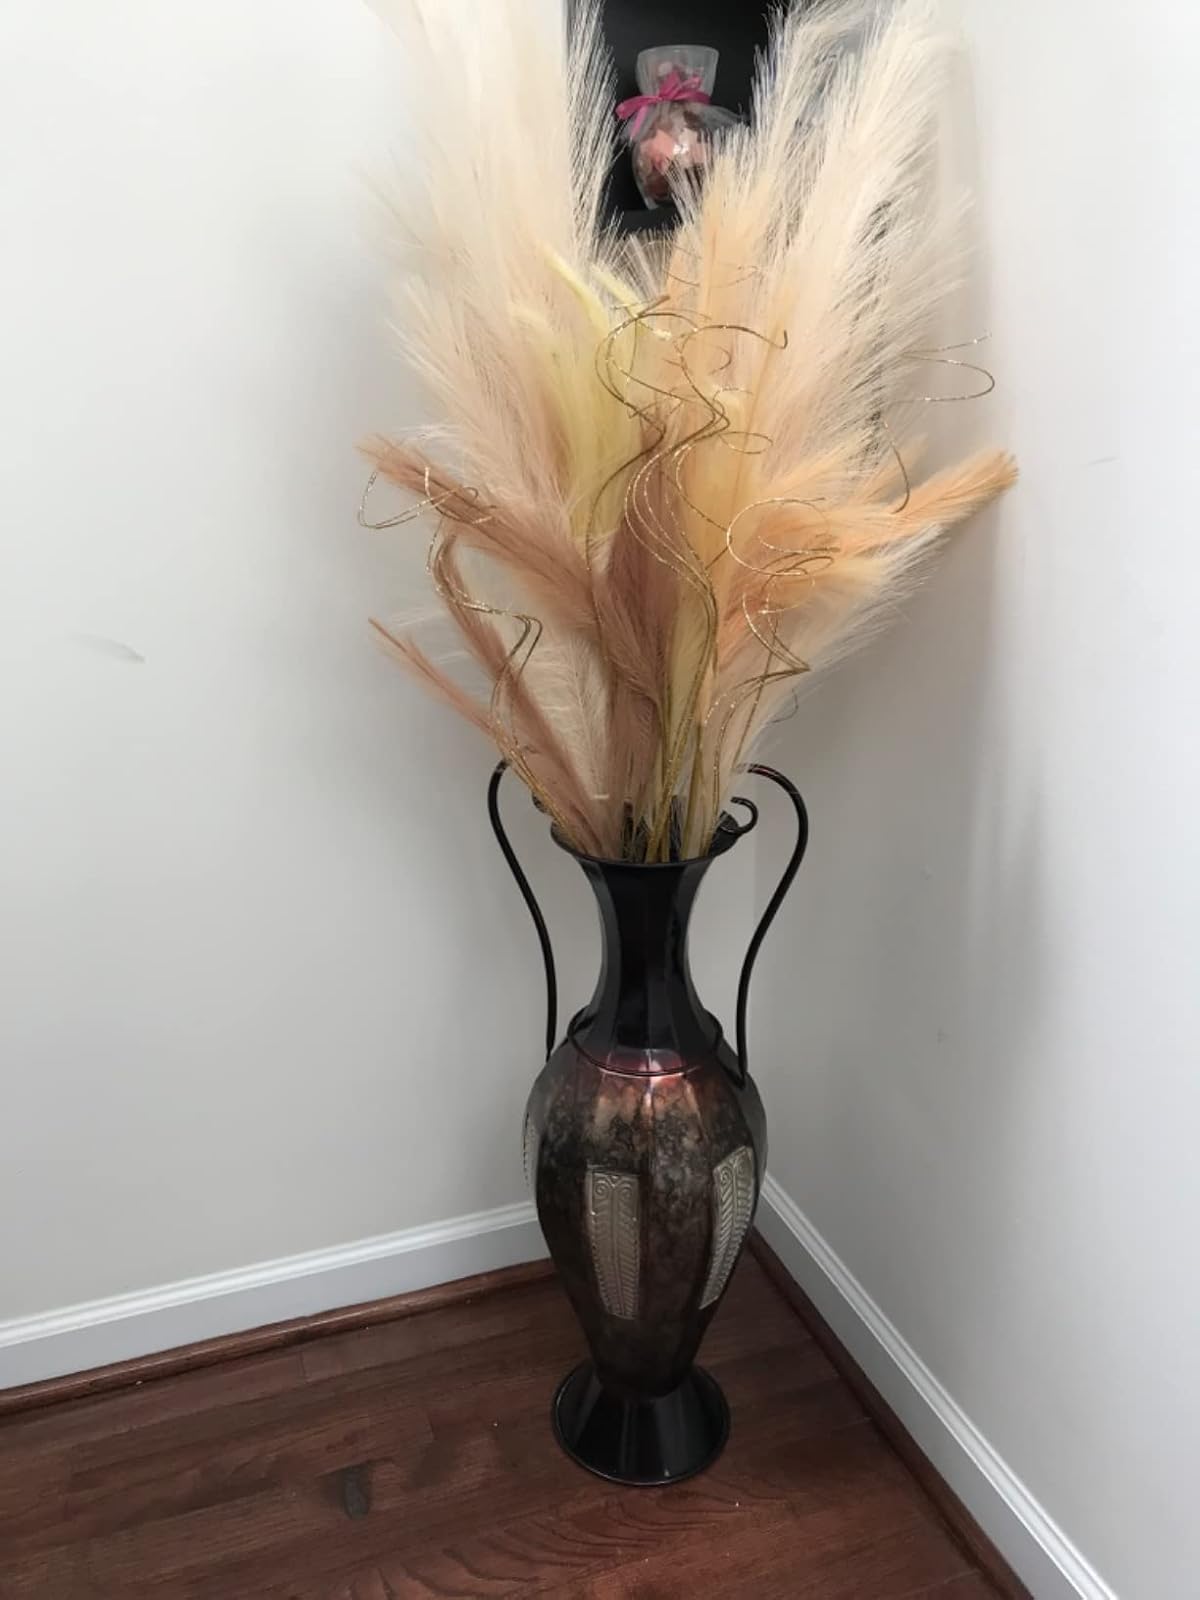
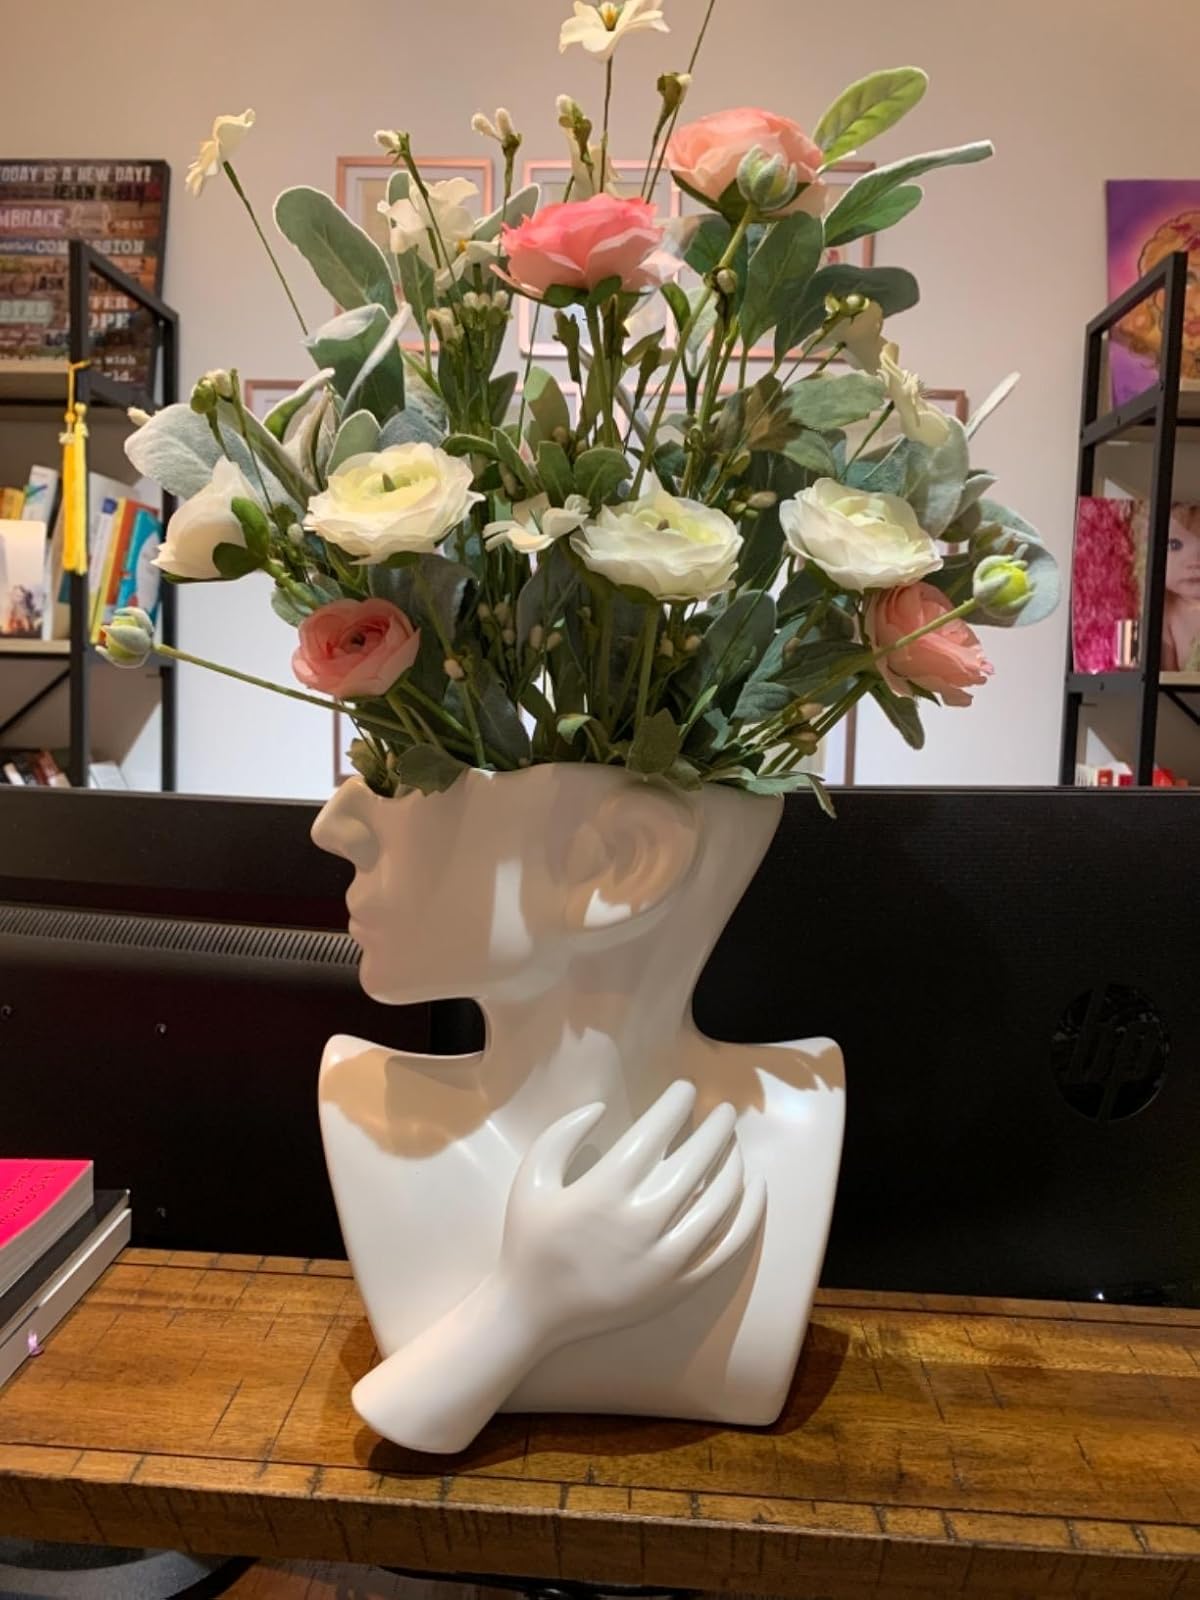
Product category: vase
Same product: no